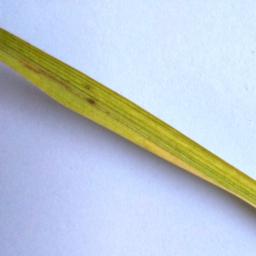
Label: Rice___Brown_Spot